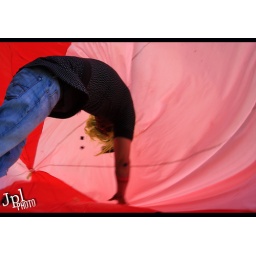
Stuck in the big red ball